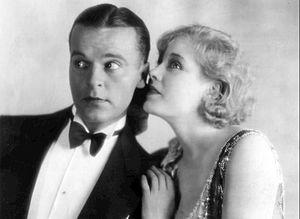
Épouvante est un film américain réalisé par Frank Tuttle, sorti en 1928.